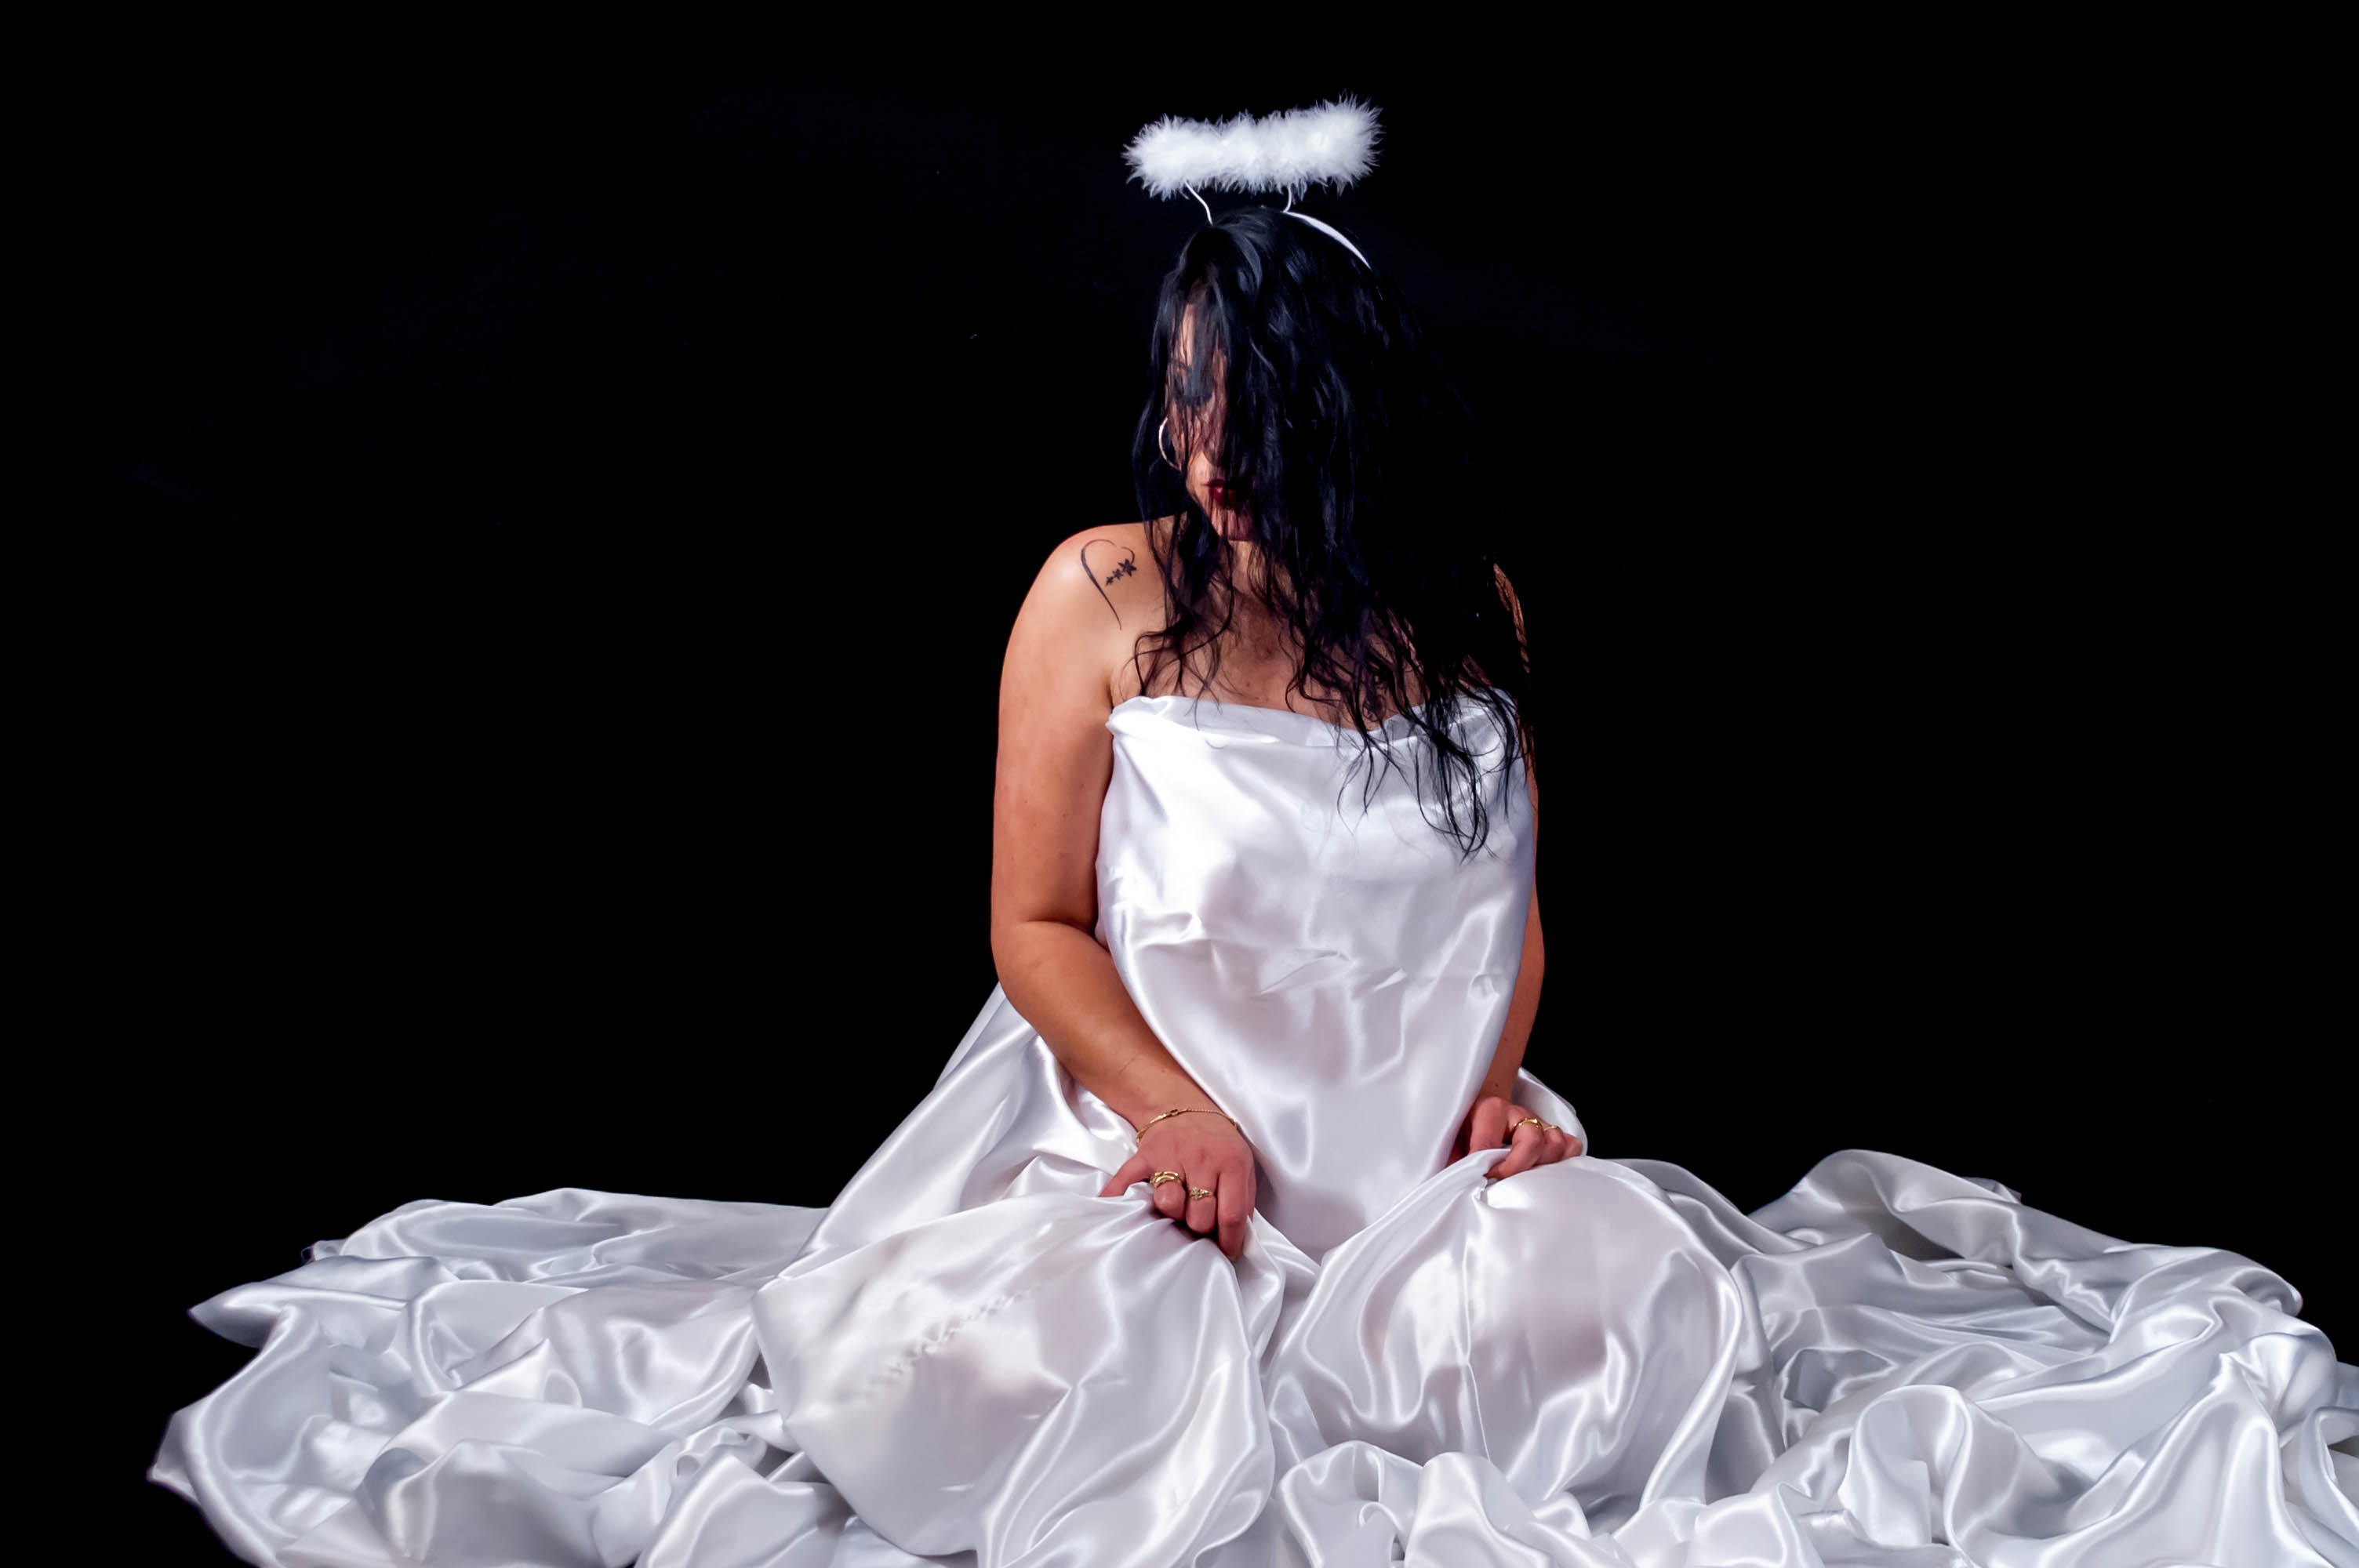
woman, white, fashion, wedding dress, bride, angel, dress, body, gown, veil, sensual, sensuality, quinceanera, young women, bridal clothing